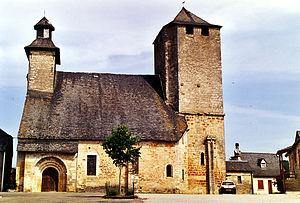
Eglise Saint Martin de Gignac Lot
Saint-Martin est le nom de nombreuses églises, en Europe et en Amérique latine. Cet article en recense un certain nombre.
L'église Saint-Martin est une église catholique située à Gignac, dans le département français du Lot en France.
Gignac est une commune française située dans le département du Lot en région Occitanie.